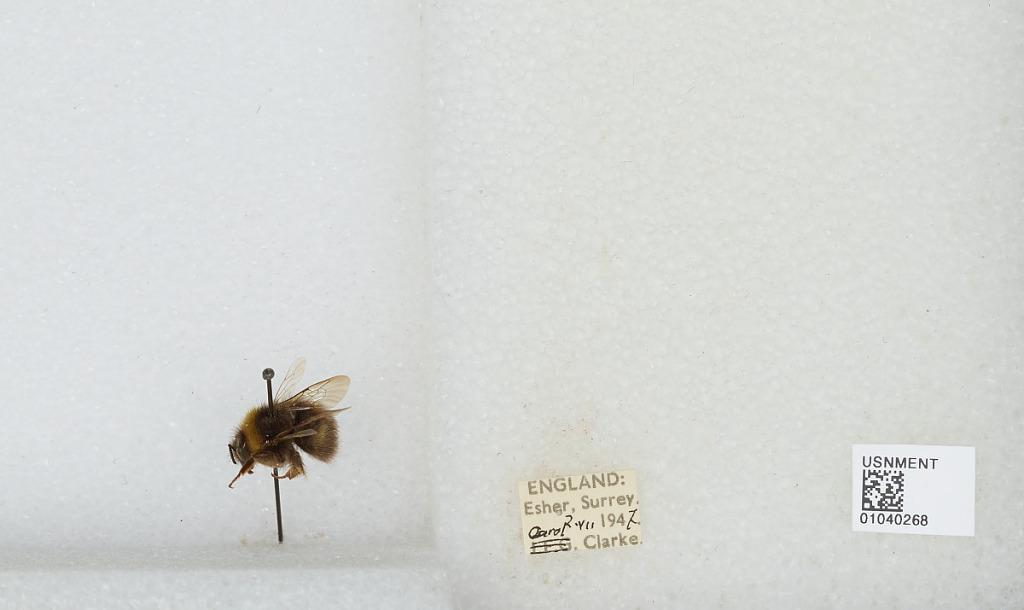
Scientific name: Bombus (Pyrobombus) pratorum (Linnaeus)
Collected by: C. Clarke
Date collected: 1947-7-2
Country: United Kingdom
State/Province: England
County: Surrey
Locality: Esher
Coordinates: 51.3691, -0.365